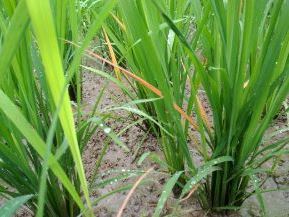
Disease: Tungro